Romance, Op. 37 (Saint-Saëns)

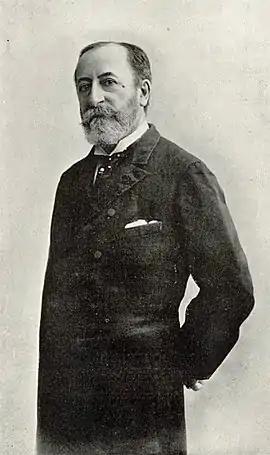
Saint-Saëns ca. 1880

The Romance in D major, Op. 37, is a composition by Camille Saint-Saëns for flute, accompanied by piano or orchestra, written in March 1871.